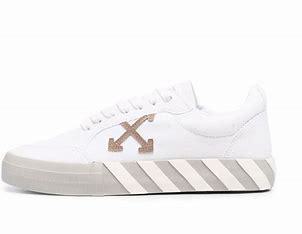
Brand: Off-White
Model: Off Vulc